Fitzroy Square

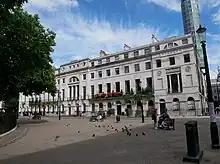
33 to 40 Fitzroy Square, built c.1792-8, and now Grade I listed

The square is described in William Makepeace Thackeray's "Vanity Fair" as the "Anglo-Indian district", where many retired officials of the civil service in India resided.